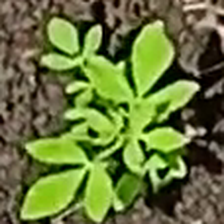
Weed species: Sicklepod_(Senna obtusifolia)